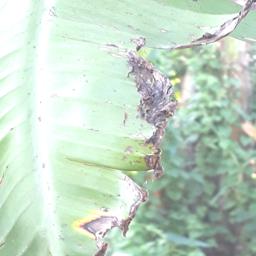
Label: POTASSIUM DEFICIENCY